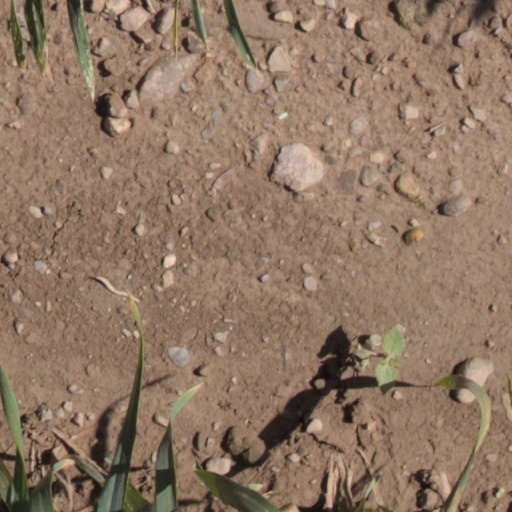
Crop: wheat